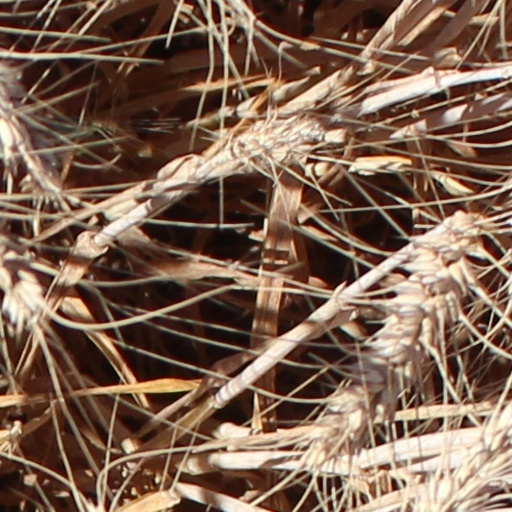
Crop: wheat